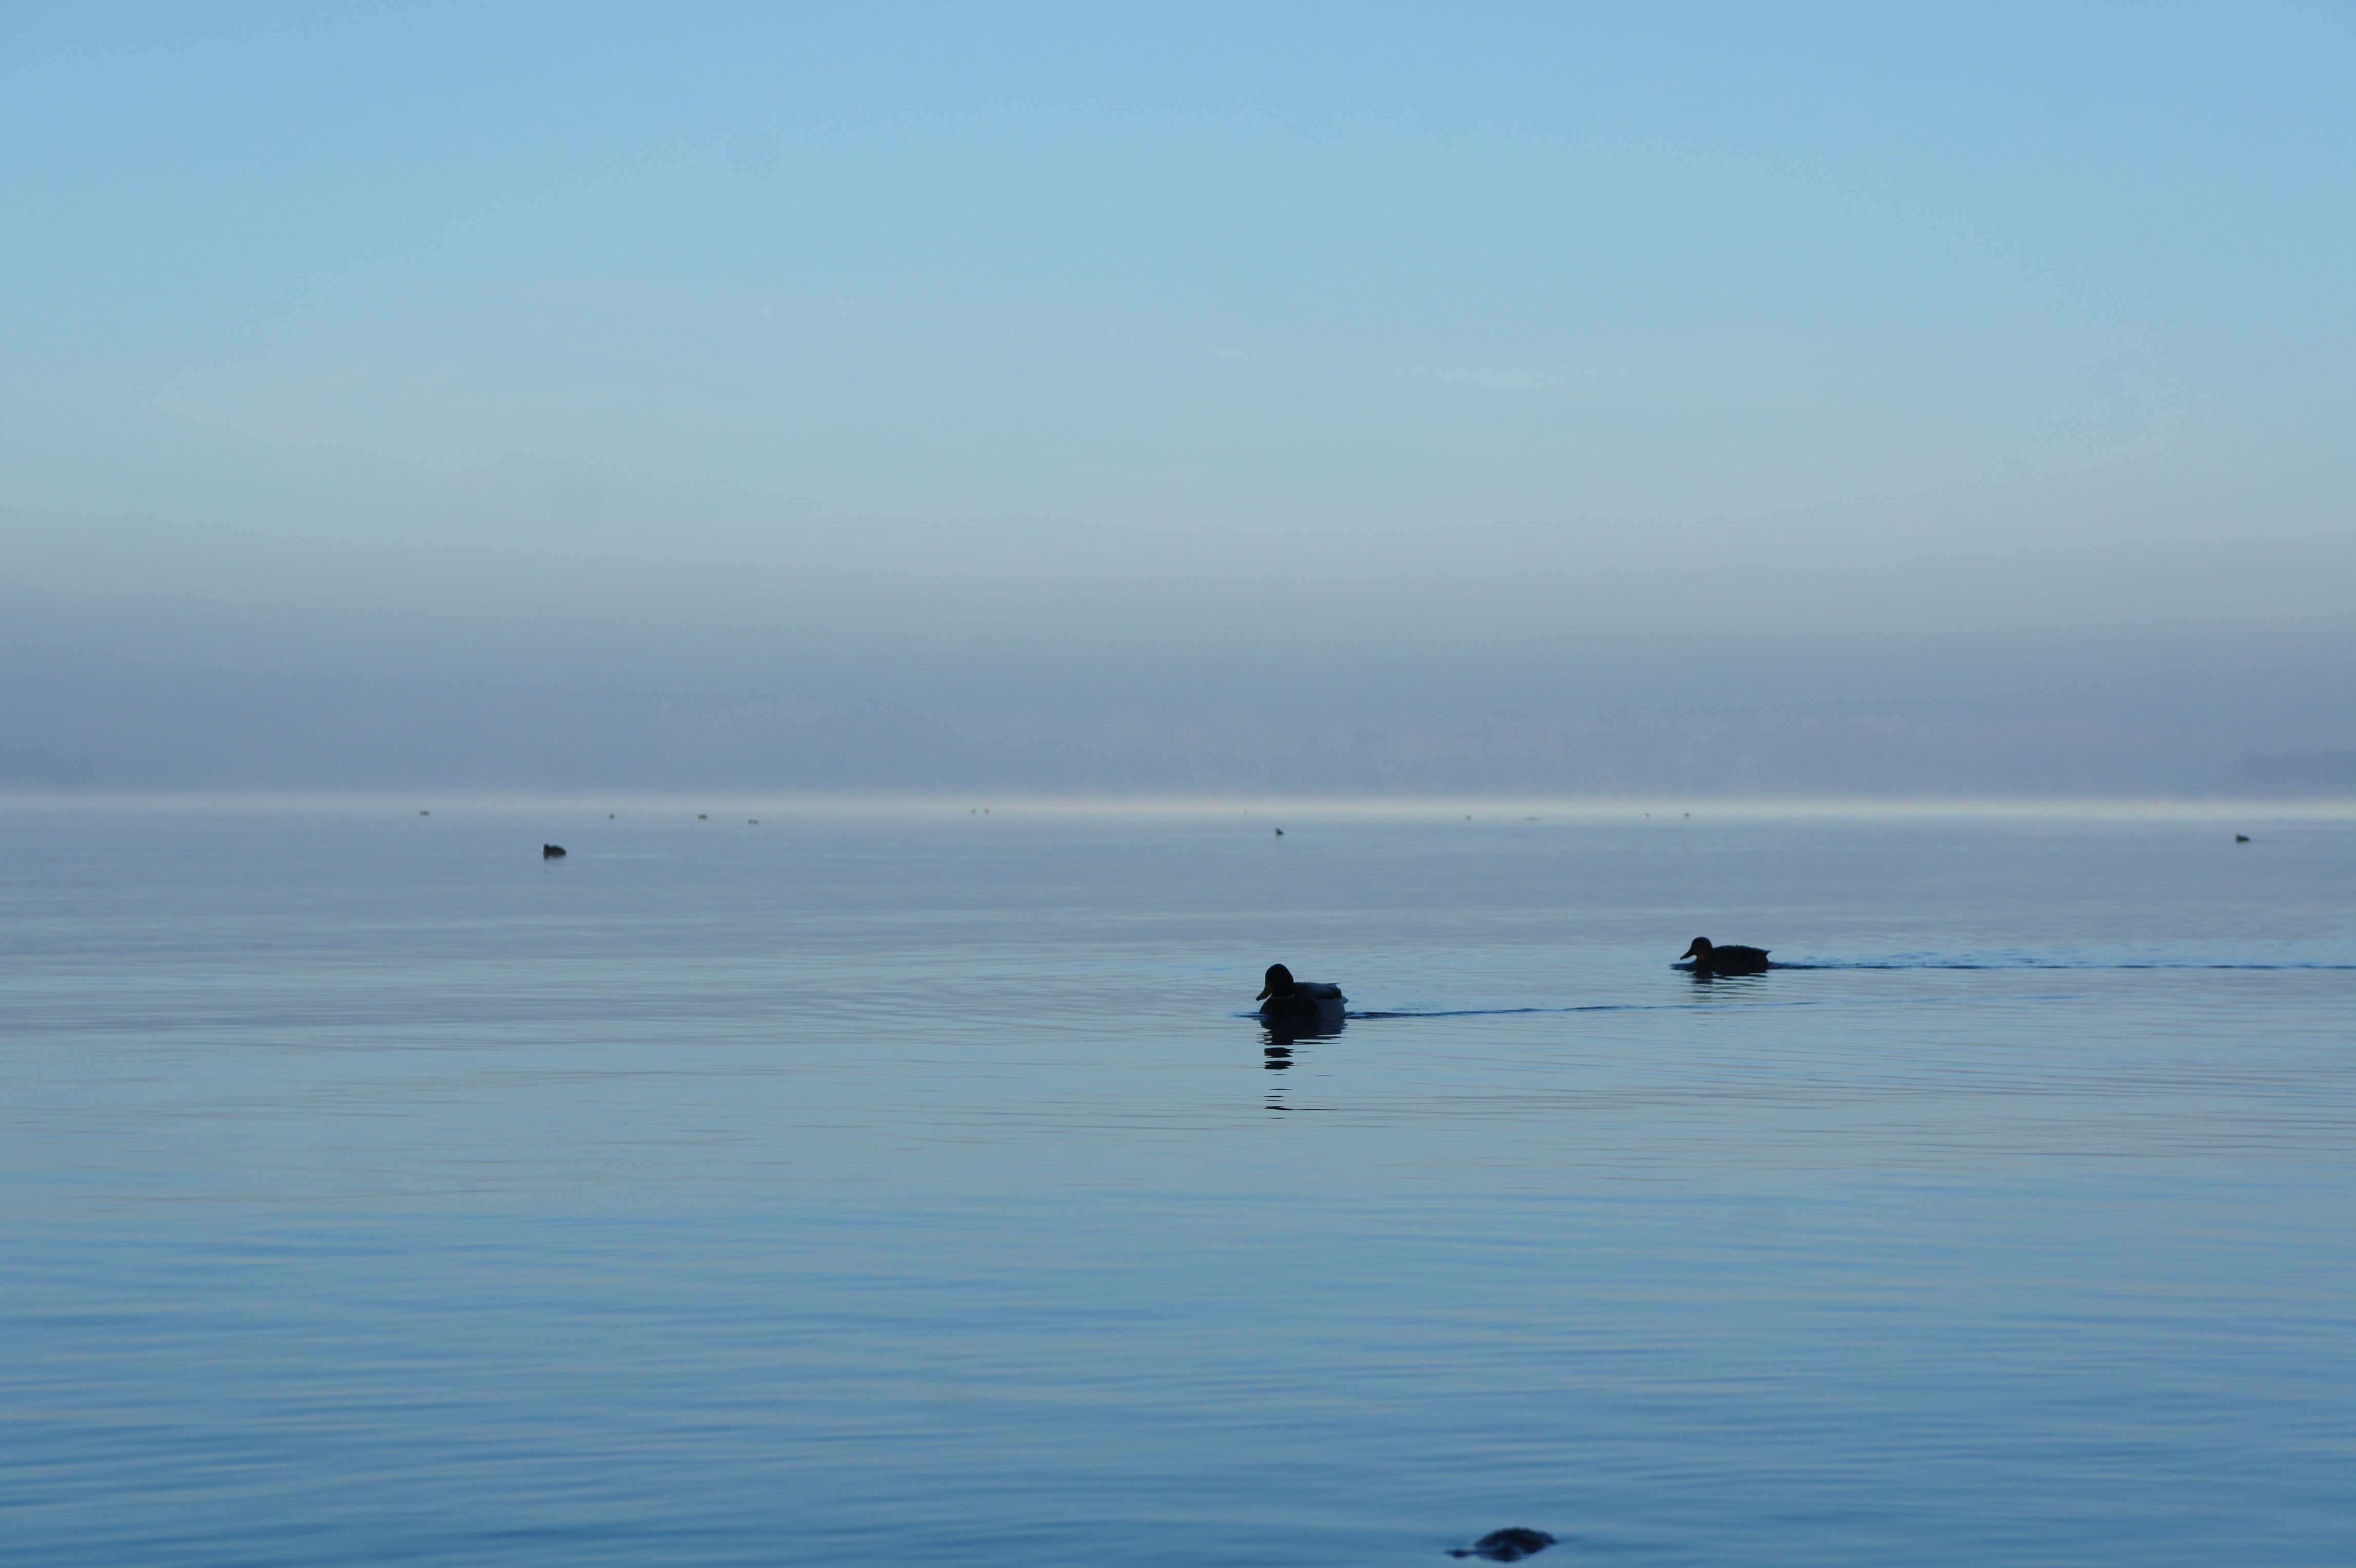
beach, sea, coast, water, ocean, horizon, cloud, fog, morning, shore, wave, lake, atmosphere, line, relax, peaceful, calm, bay, rest, lonely, body of water, loneliness, still, ducks, quiet, mood, silent, waters, idyll, togetherness, chiemsee, being alone